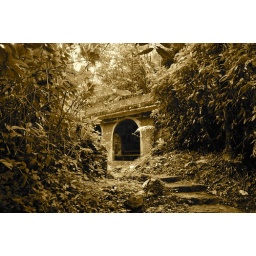
Abandoned building in EL Yunque forest